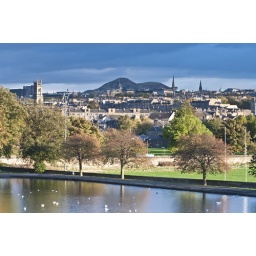
Trees turning red and brown for Autumn in Inverleith Park with Edinburgh behind.